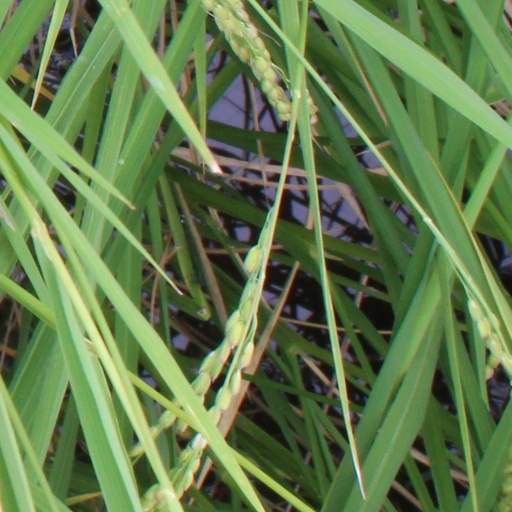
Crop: rice